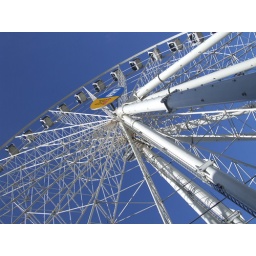
Not everyday you get a pure blue sky in Manchester!